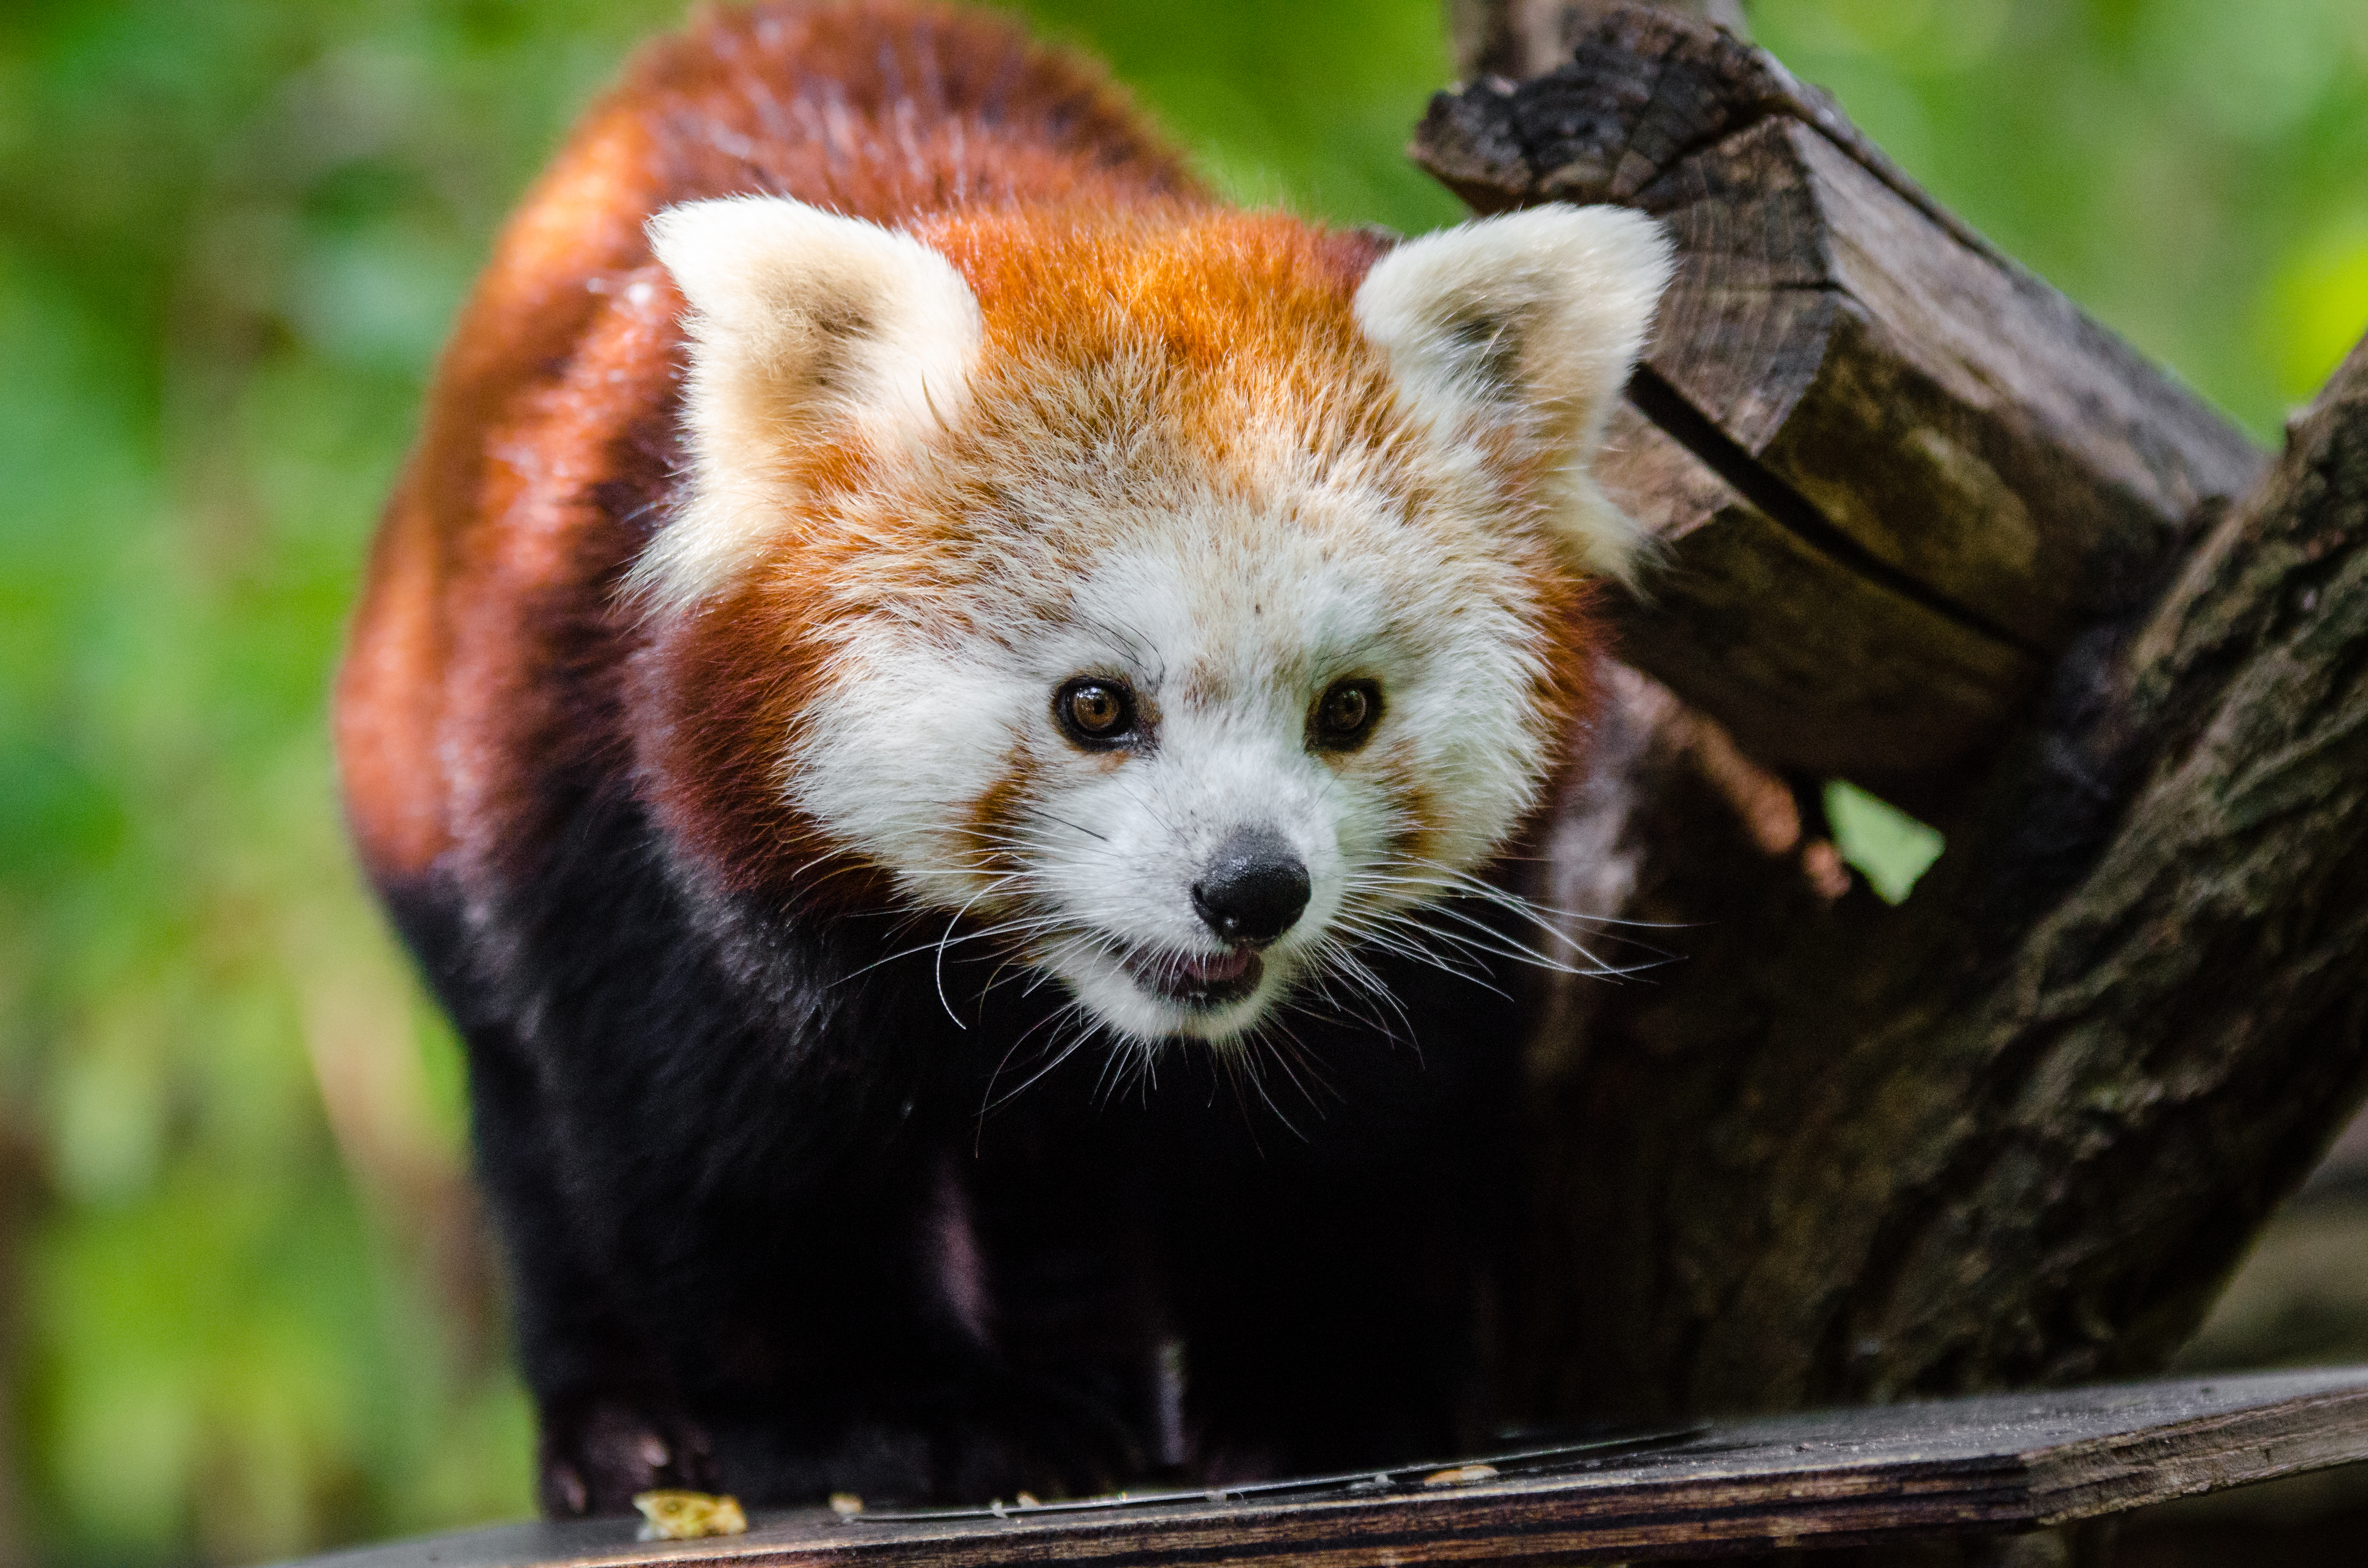
tree, nature, bokeh, blur, field, vintage, sweet, feet, animal, cute, female, wildlife, zoo, fur, orange, young, spring, green, high, red, foot, mammal, nikon, fauna, red panda, panda, 2015, face, nose, whiskers, paw, tail, animals, ears, endangered, vertebrate, germany, deutschland, frhling, natur, paws, tier, depth, iso, ss, depthoffield, fell, grn, gesicht, baum, adorable, bamboo, d7000, roter, kleiner, niedlich, sues, suess, species, bedrohte, tierart, tierpark, weiblich, jungtier, jung, ohren, schwanz, nase, bedroht, ailurus, fulgens, mozilla, firefox, wochenende, weekend